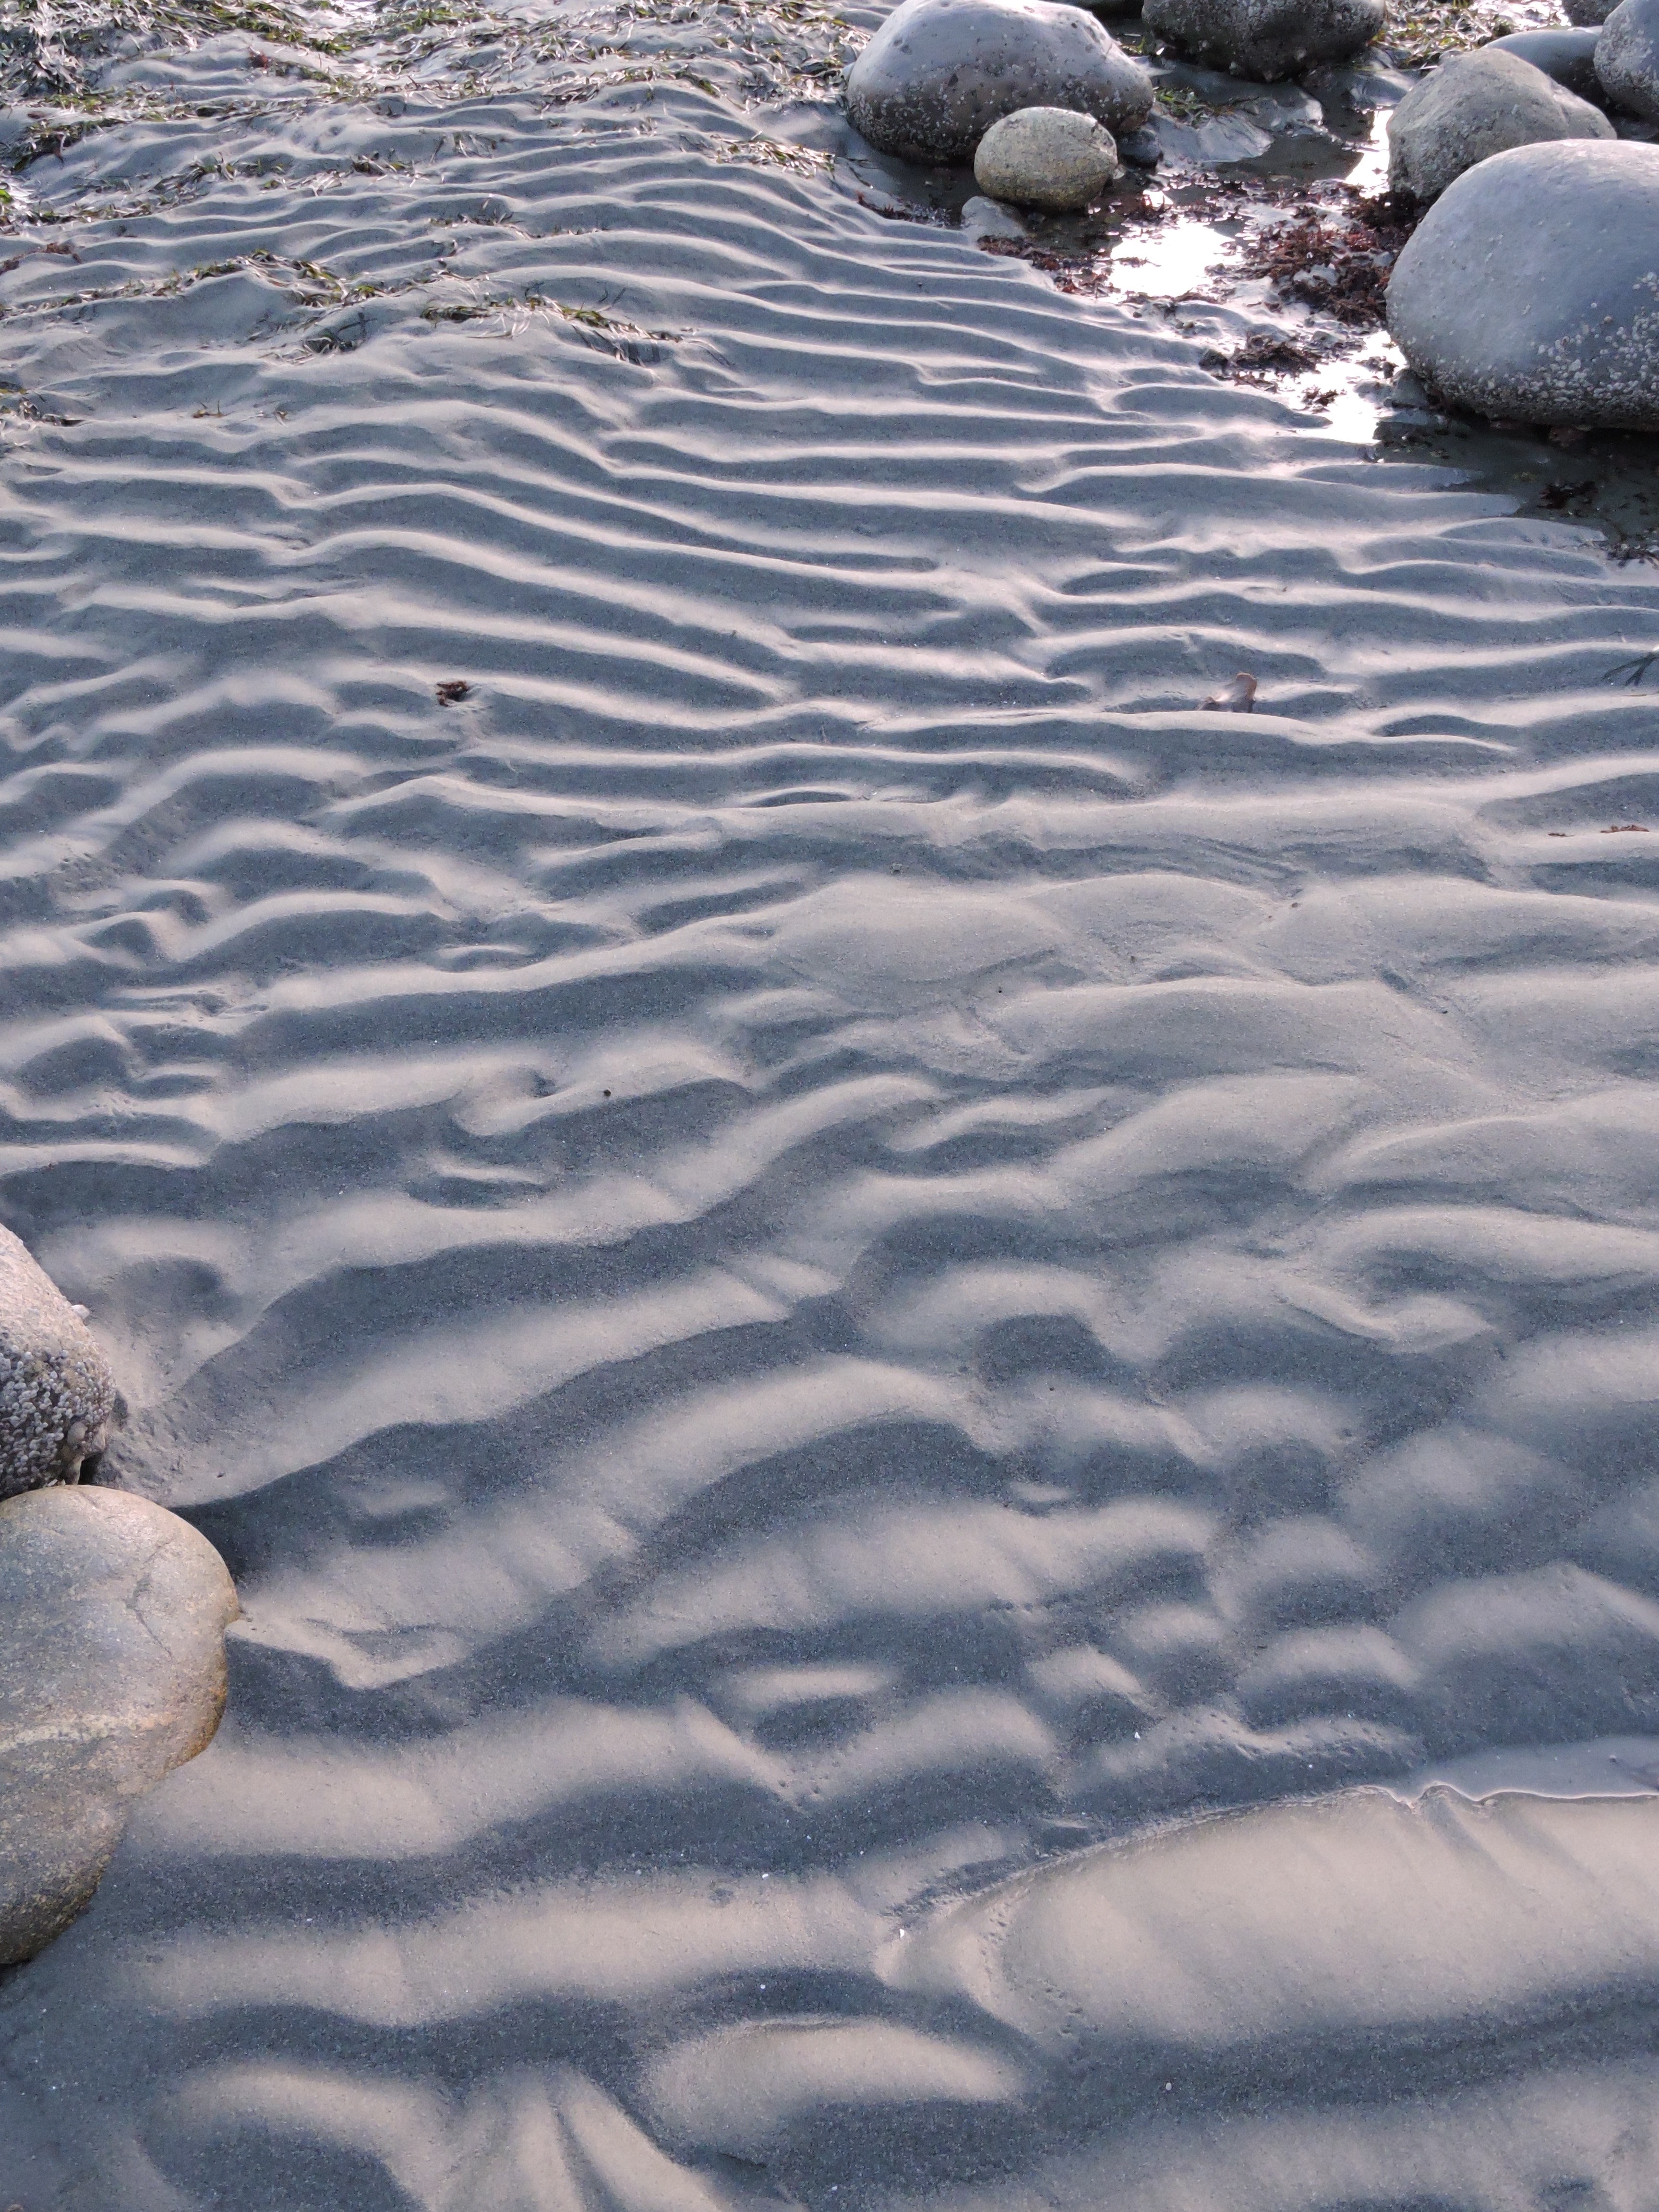
beach, sea, coast, water, sand, rock, snow, winter, wave, river, coastline, ice, reflection, material, ripples, freezing, sand texture